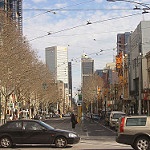
Label: street